Armoured Autocar

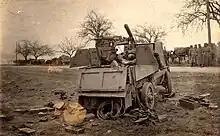
An Autocar destroyed on the Western Front

Returning to Canada, Brutinel directed the design of the armoured bodies that would be mounted on the truck chassis. The end result was an open topped armoured box with an angled front plate and drop sides. The machine guns were pedestal mounted, capable of firing over the sides of the vehicle, and also able to be dismounted for ground use. The Armoured Autocar weighed 3 tons, had a crew of 8 and had a maximum speed of on roads; its offroad capabilities were limited.